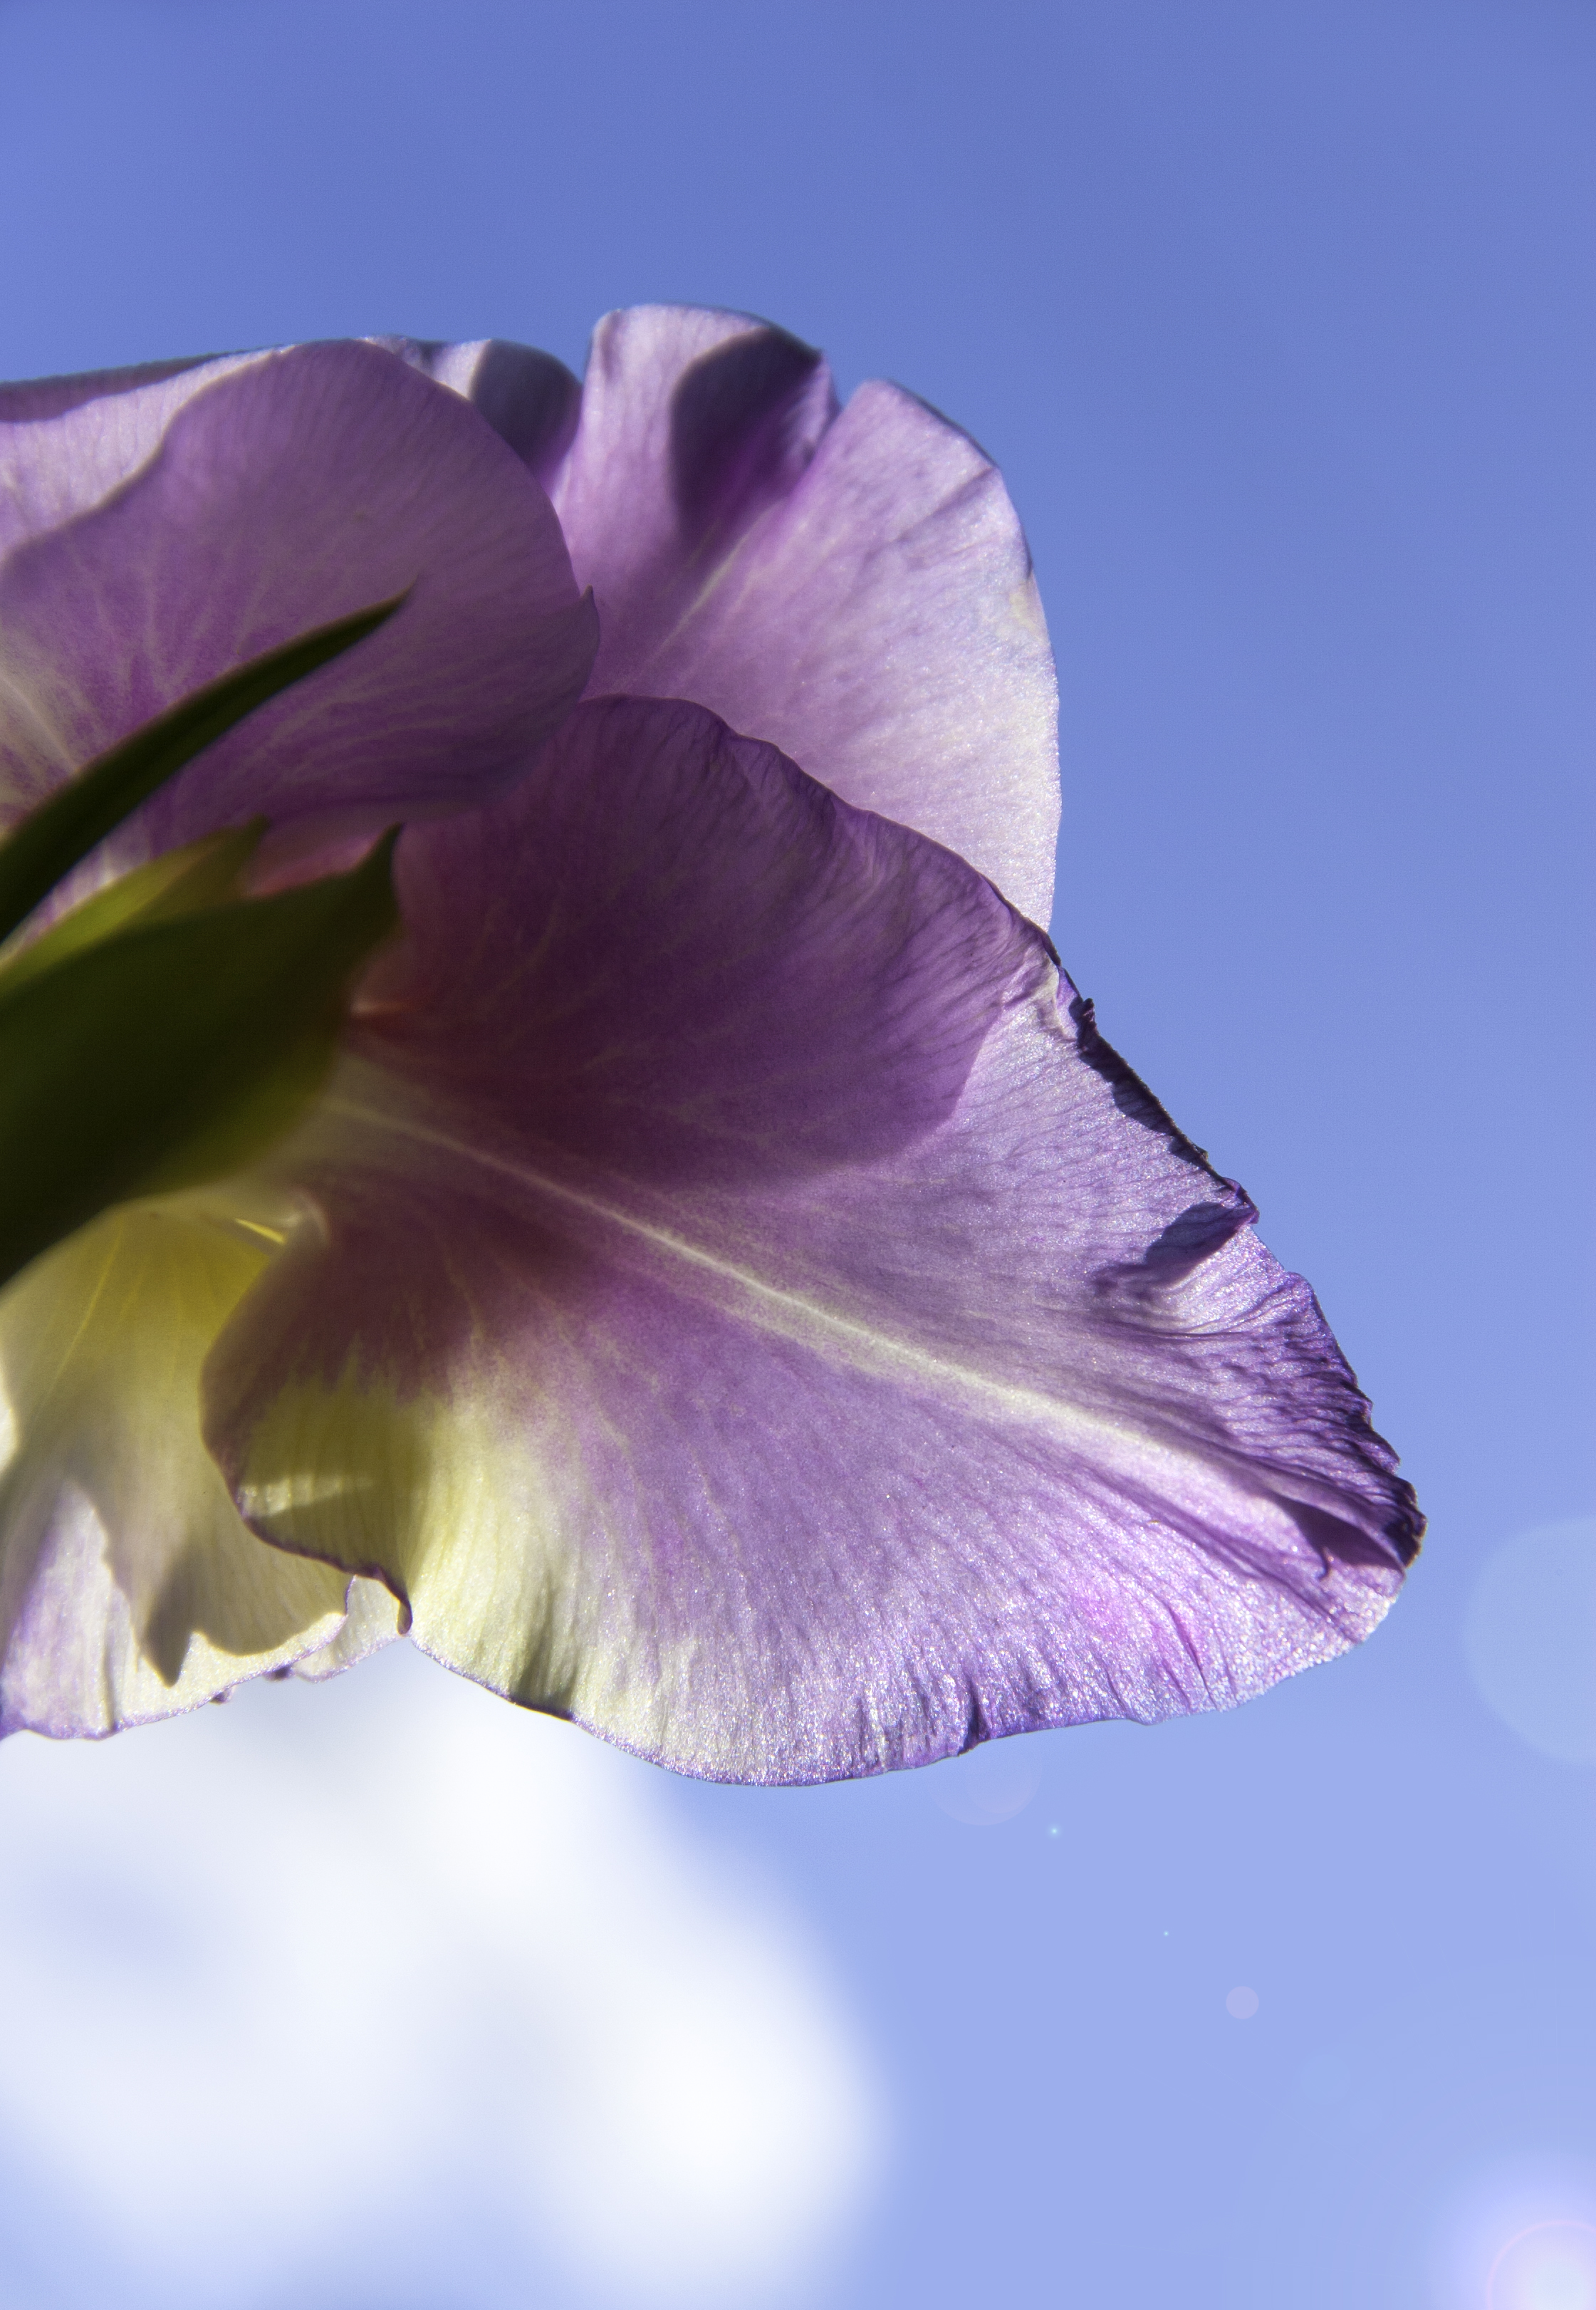
nature, blossom, plant, sky, photography, sunlight, flower, purple, petal, macro, blue, pink, flora, close up, purpleflowers, iris, eye, backlit, sunflare, gladiolus, macro photography, flowering plant, plant stem, land plant